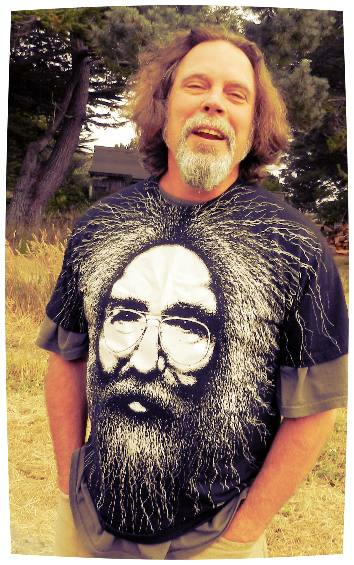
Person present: Yes